An Affair of Honour

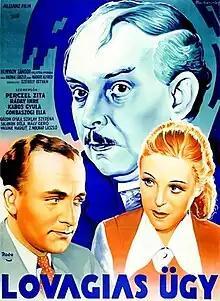

An Affair of Honour (Hungarian: Lovagias ügy) is a 1937 Hungarian romantic comedy film directed by Steve Sekely and starring Zita Perczel, Imre Ráday and Gyula Kabos. It is based on the 1935 play of the same title by Sándor Hunyady. The film's sets were designed by the art director József Pán.